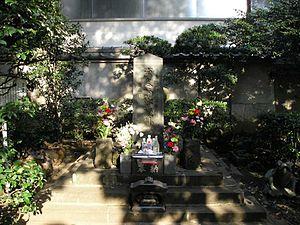
Taira no Masakado est un membre du clan Taira au Japon. Il est le fils de Taira no Yoshimasa. Taira no Masakado possédait de nombreuses terres dans la région du Kanto.